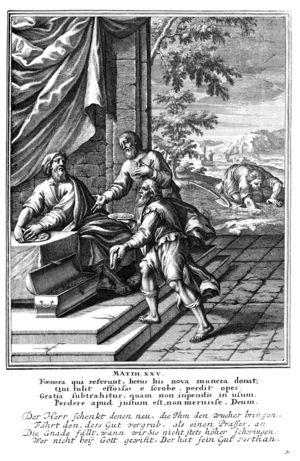
La parabole des talents et la parabole des dix mines comptent parmi les paraboles évangéliques les plus connues. La première est racontée dans l'Évangile selon Matthieu XXV, 14-30. La deuxième, comparable, bien que légèrement différente, se trouve dans l'Évangile selon Luc XIX, 12-27. Elles dépeignent un maître qui gratifie des serviteurs méritants, et qui en punit un autre pour sa paresse. Cette métaphore se rapporte à celle du vrai cep, et au fait que le Seigneur cherche à ce que ses enfants donnent du fruit, qu'elles suivent les vertus théologales et cardinales afin de partager, aider, et faire vivre la compassion. Les deux récits évoquent également le sort des élus et le sort des damnés lors du Jugement de la fin des temps.